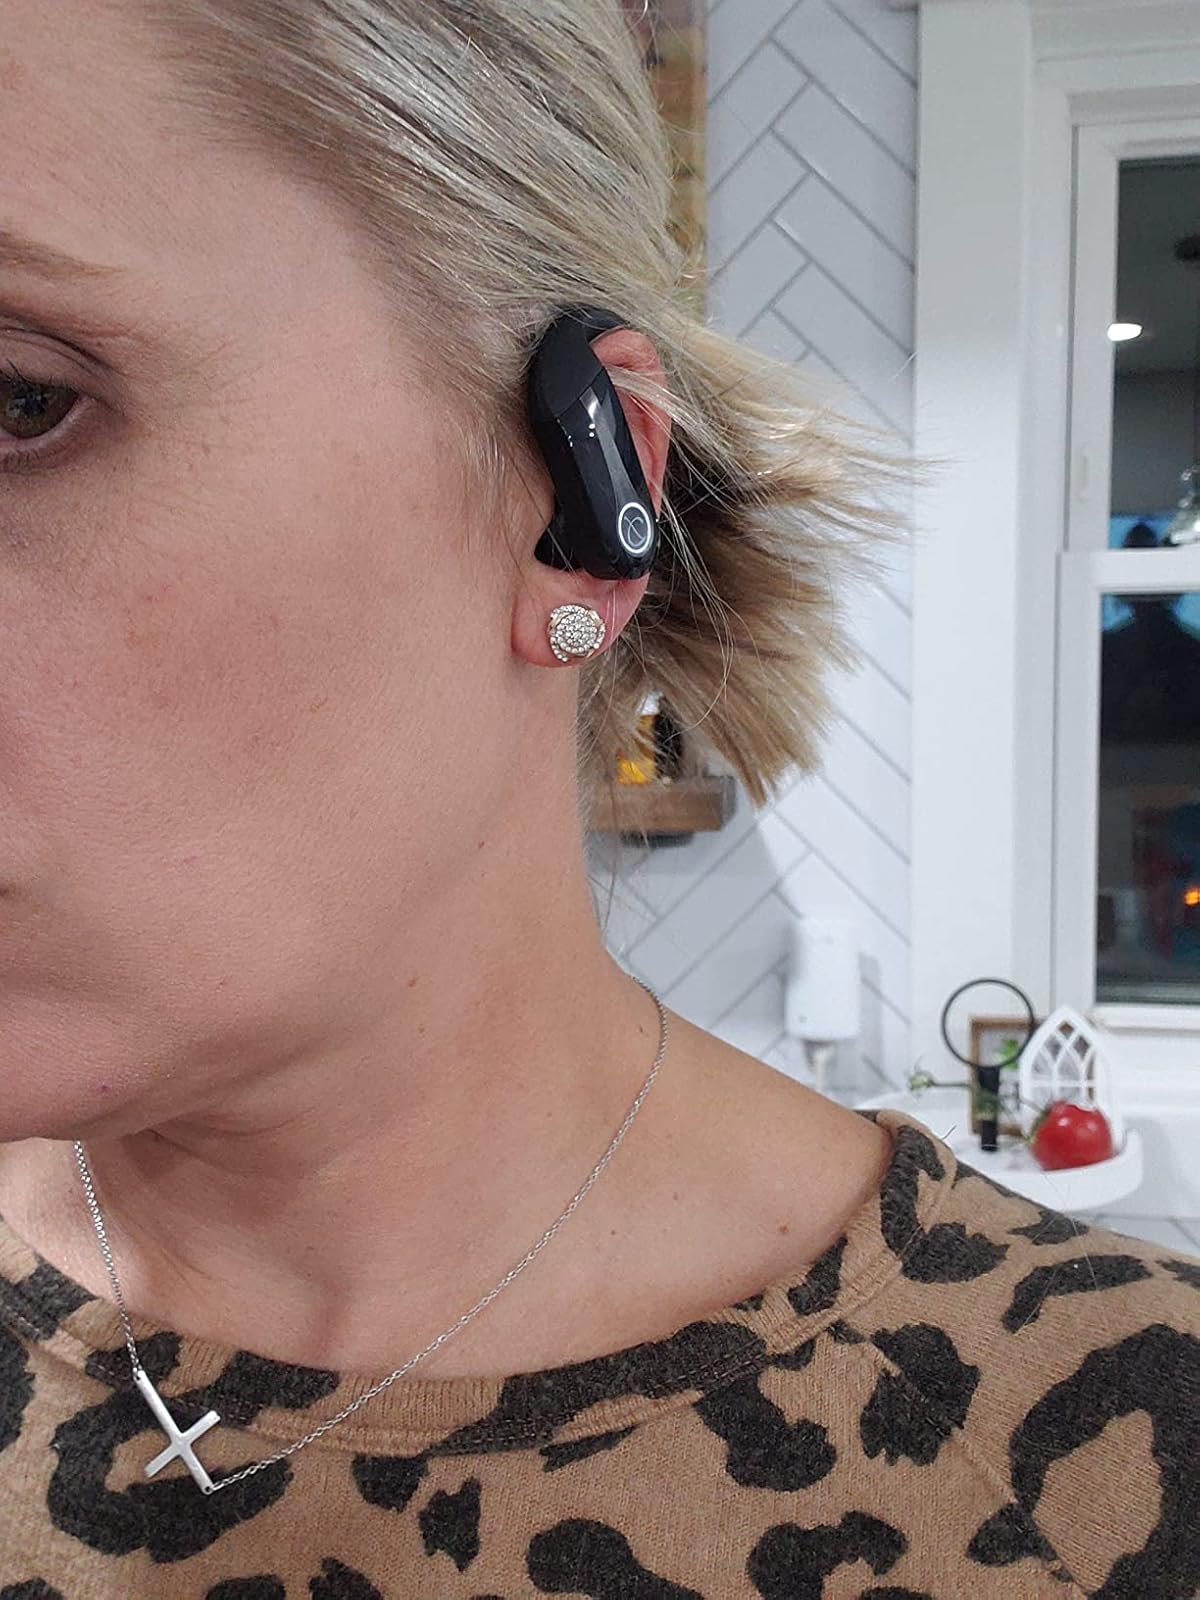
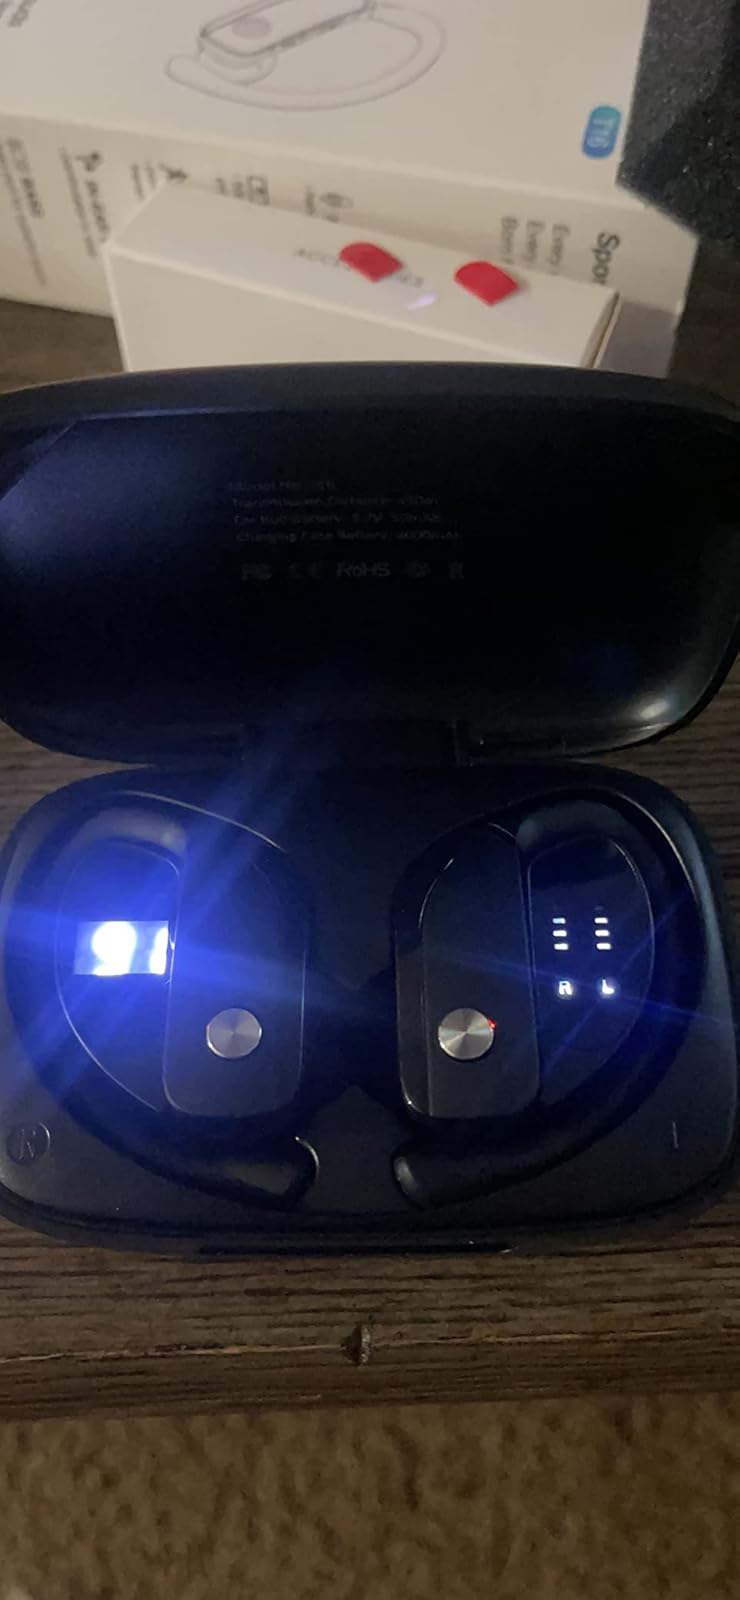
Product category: earbuds
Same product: no